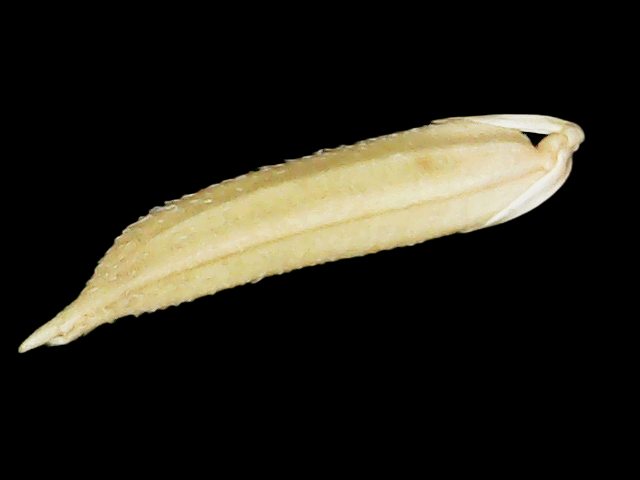
Rice variety: Binadhan25